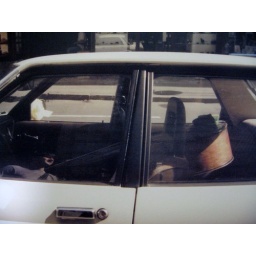
a bass inside car with erik's reflection in the window